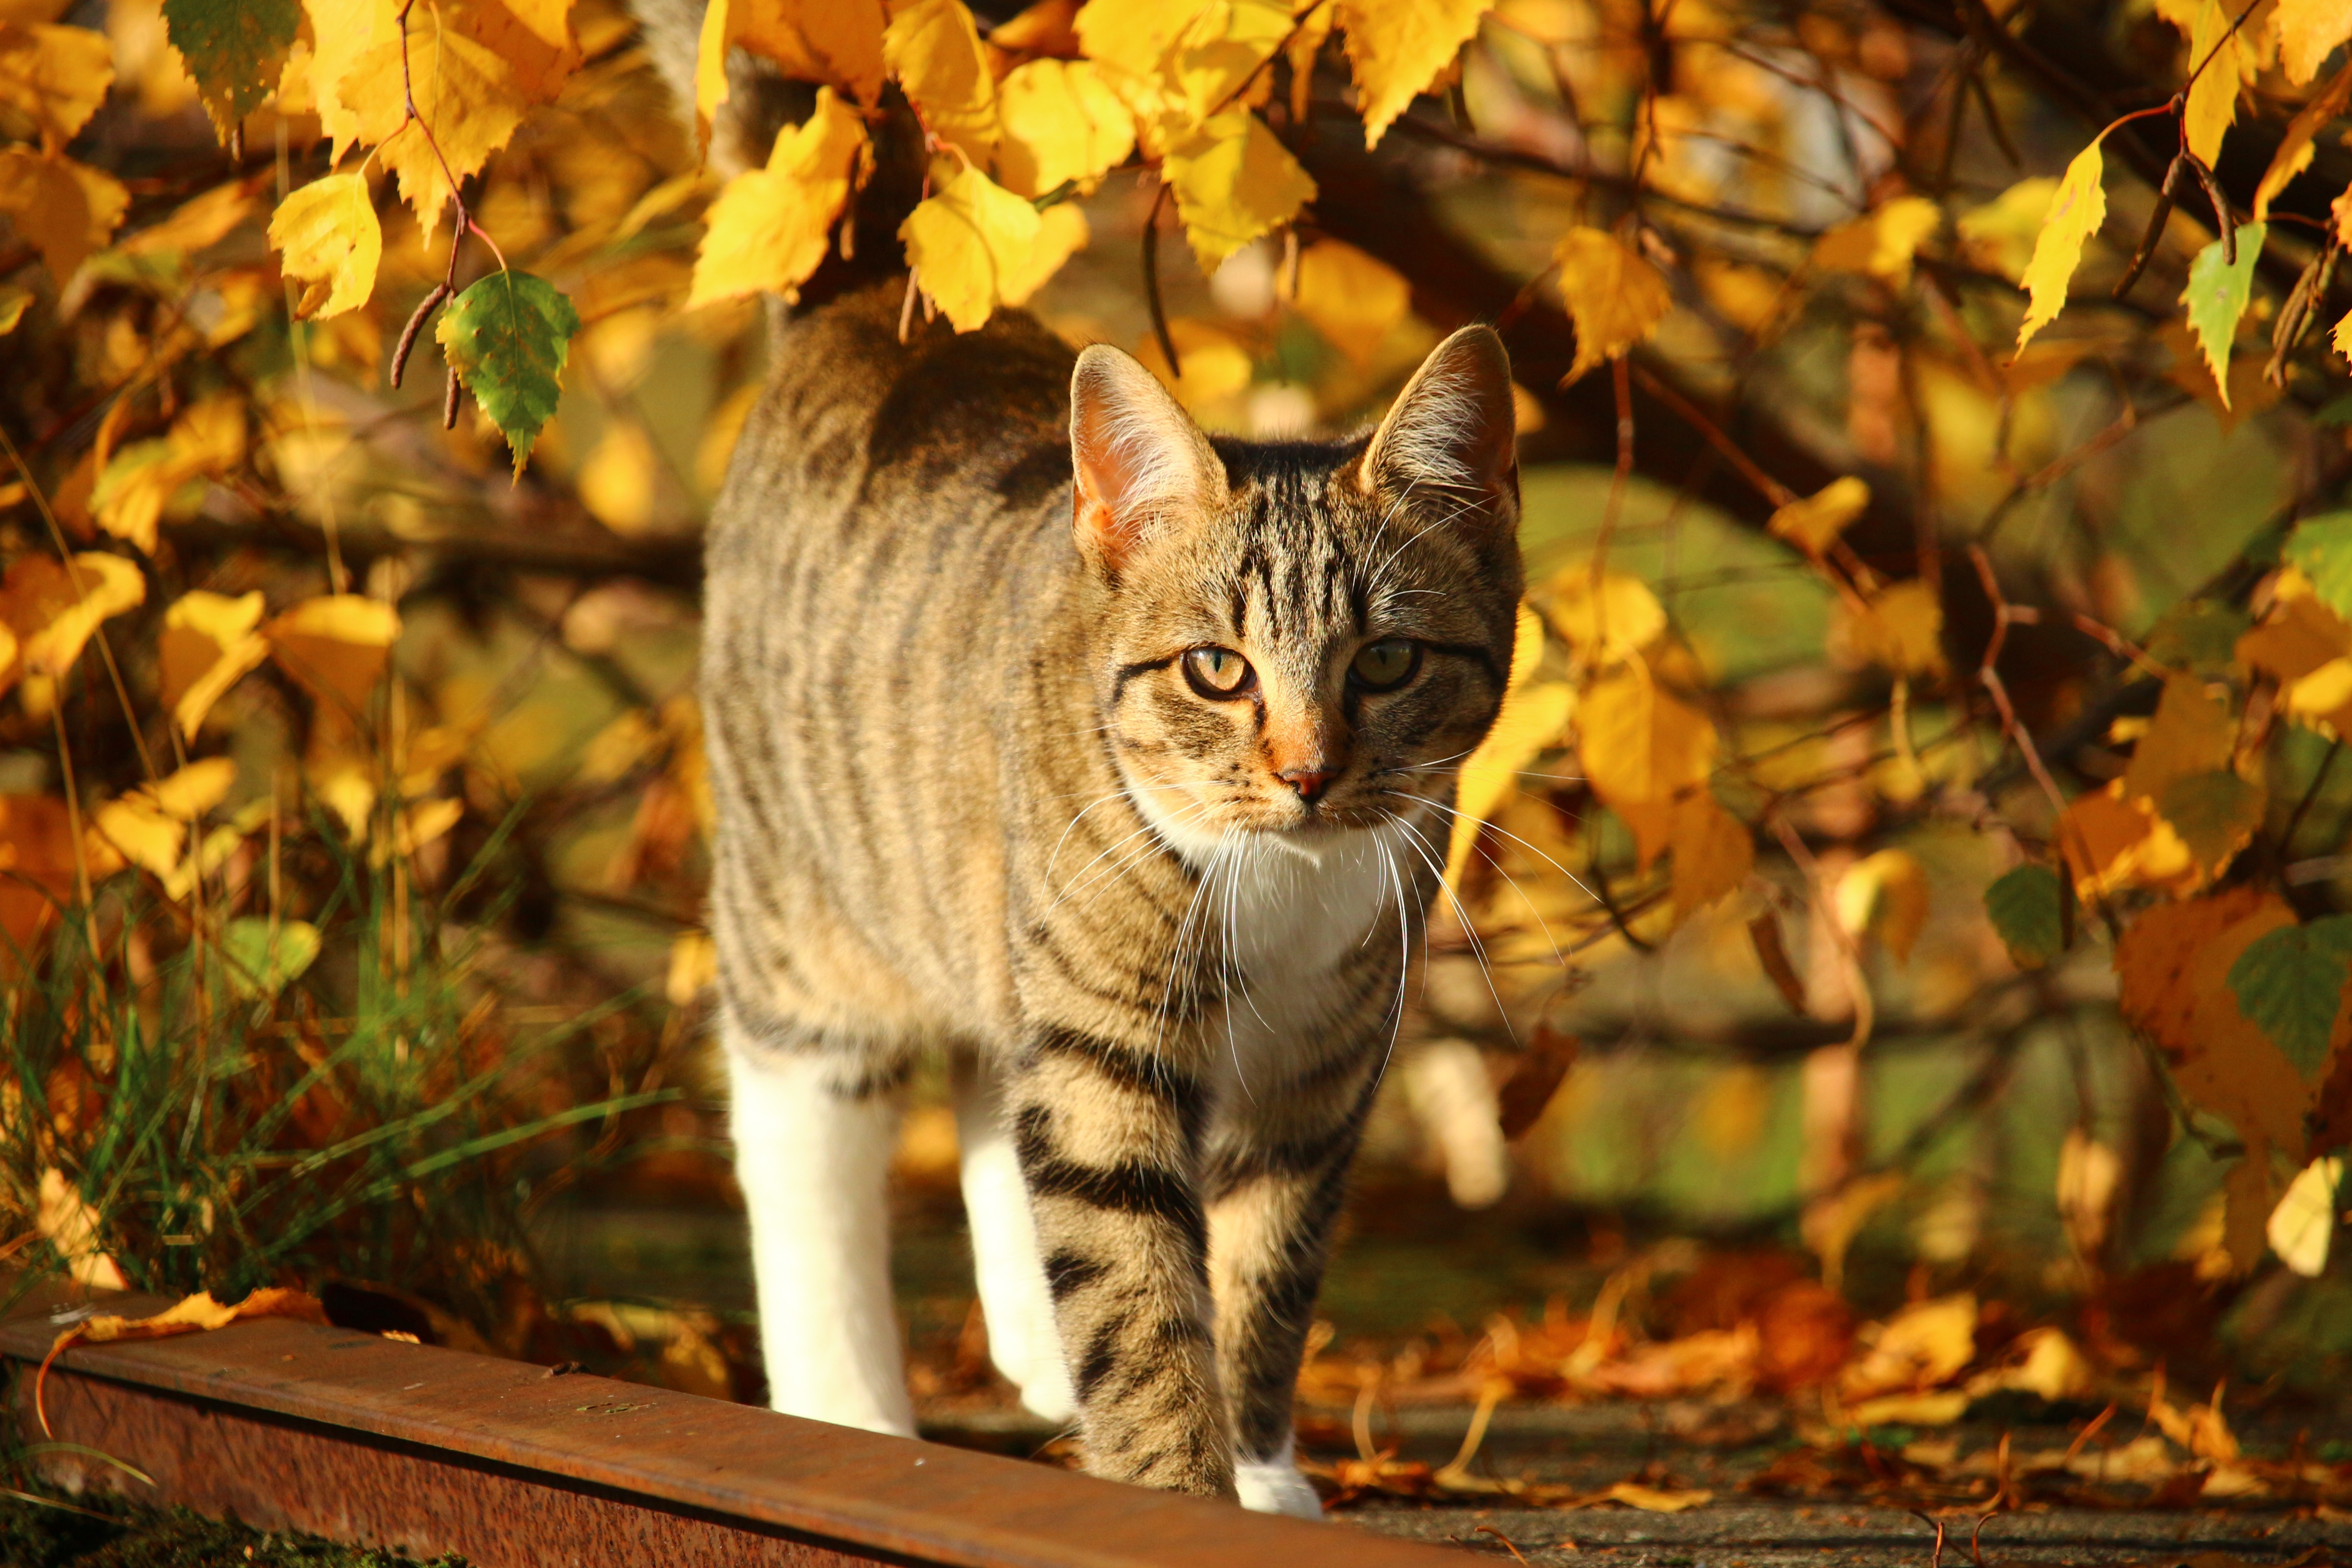
nature, leaf, wildlife, kitten, cat, autumn, mammal, fauna, leaves, whiskers, vertebrate, fall foliage, mackerel, young cat, wild cat, small to medium sized cats, cat like mammal